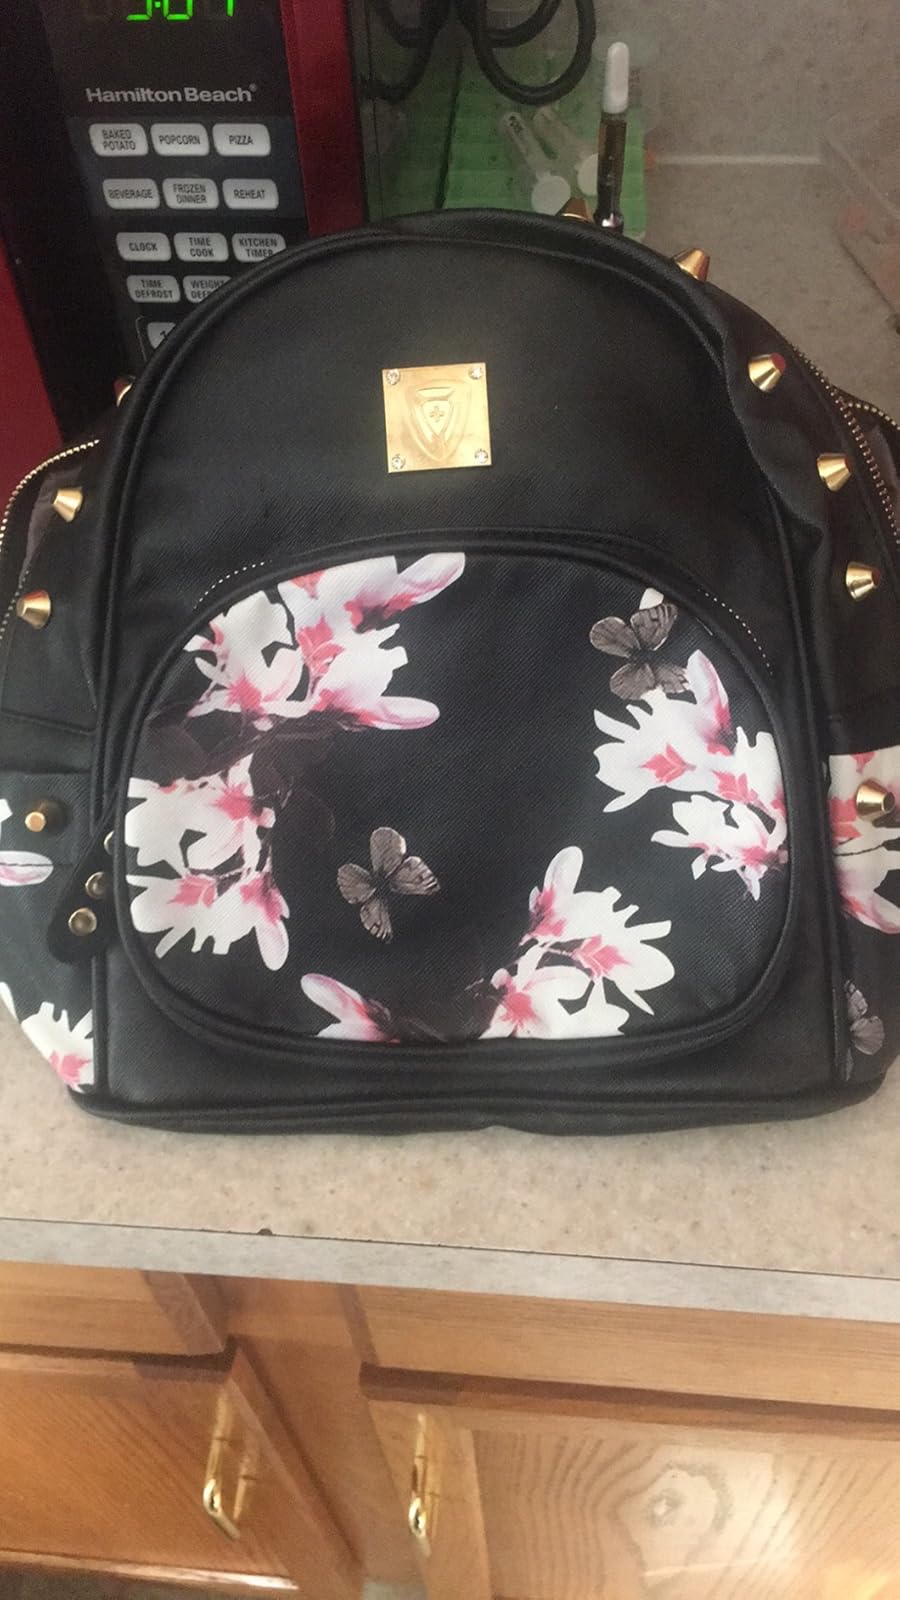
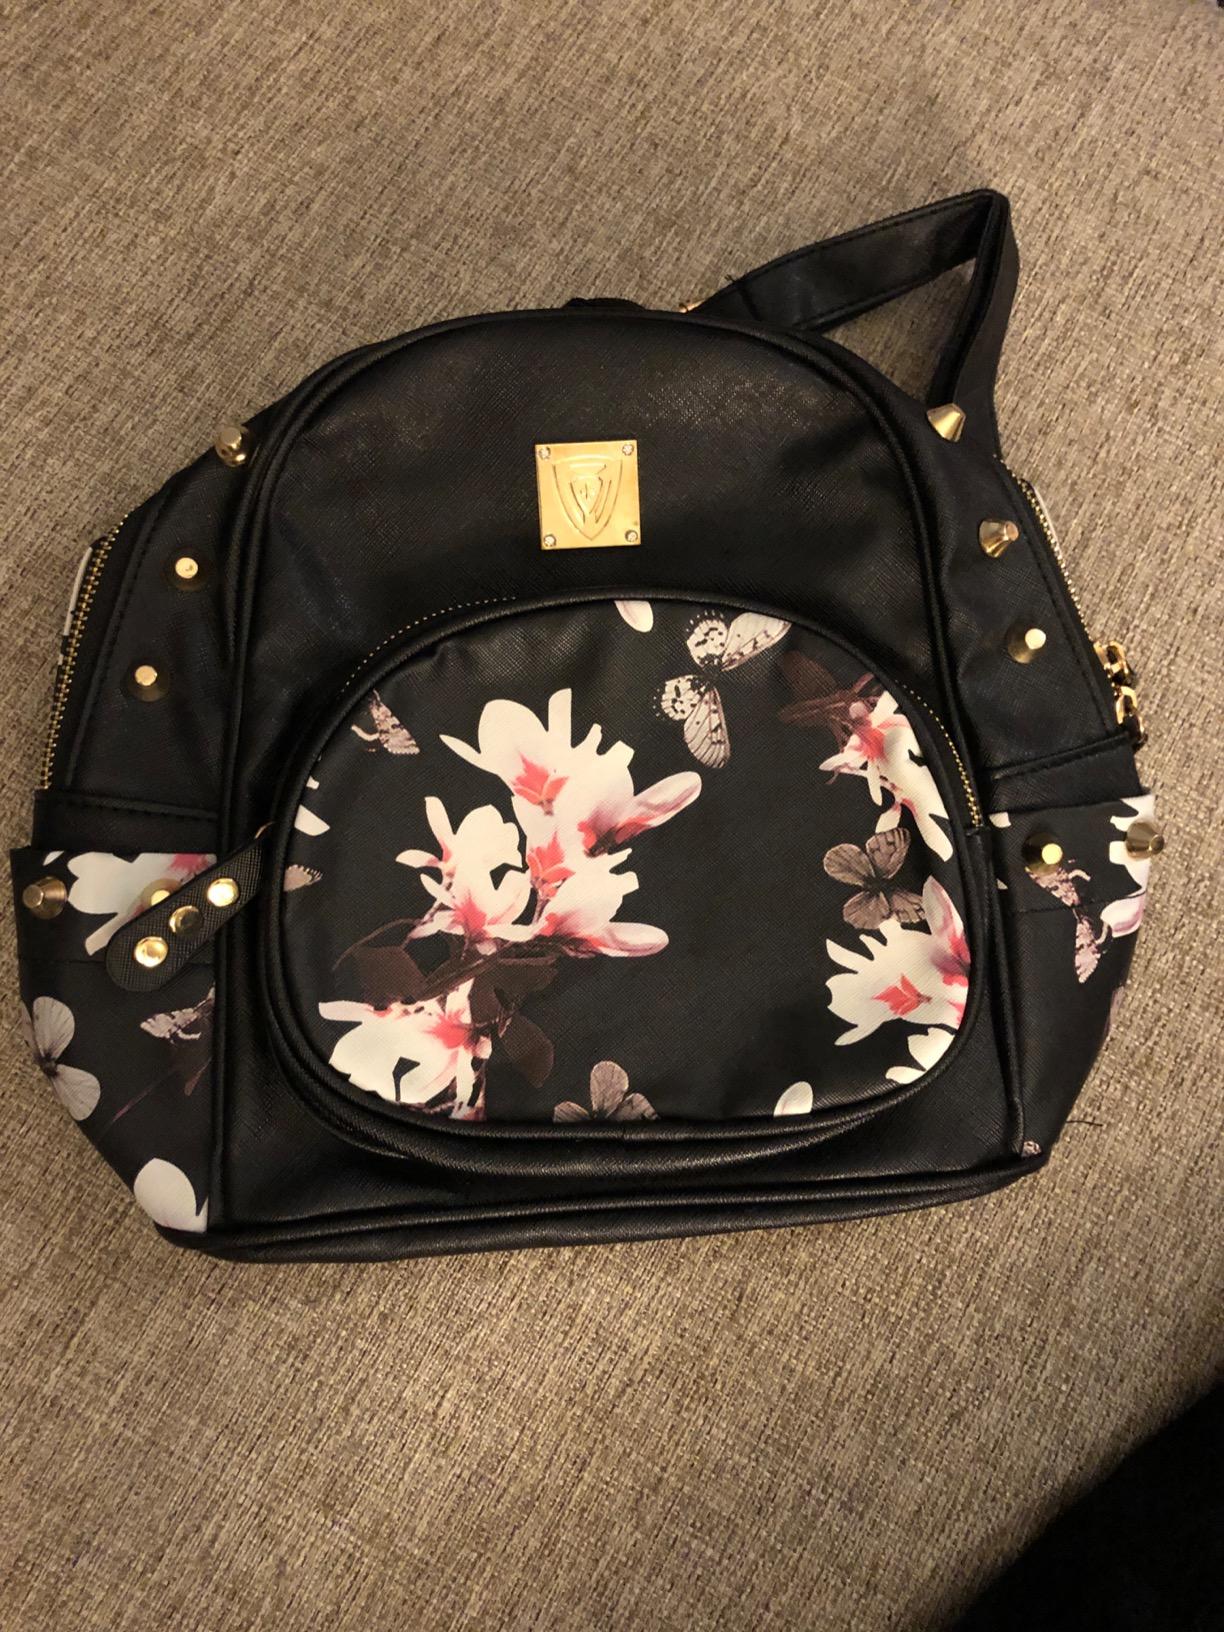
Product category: accessories_handbag
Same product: yes